Tirana

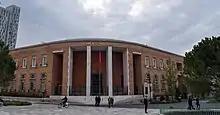
Bank of Albania

In September 2015, Tirana organized its first vehicle-free day, joining forces with numerous cities across the globe to fight against the existing problem of urban air pollution. This initiative resulted in a considerable drop in both air and noise pollution, encouraging the Municipality to organise a vehicle-free day every month.